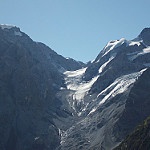
Scene: Outdoor